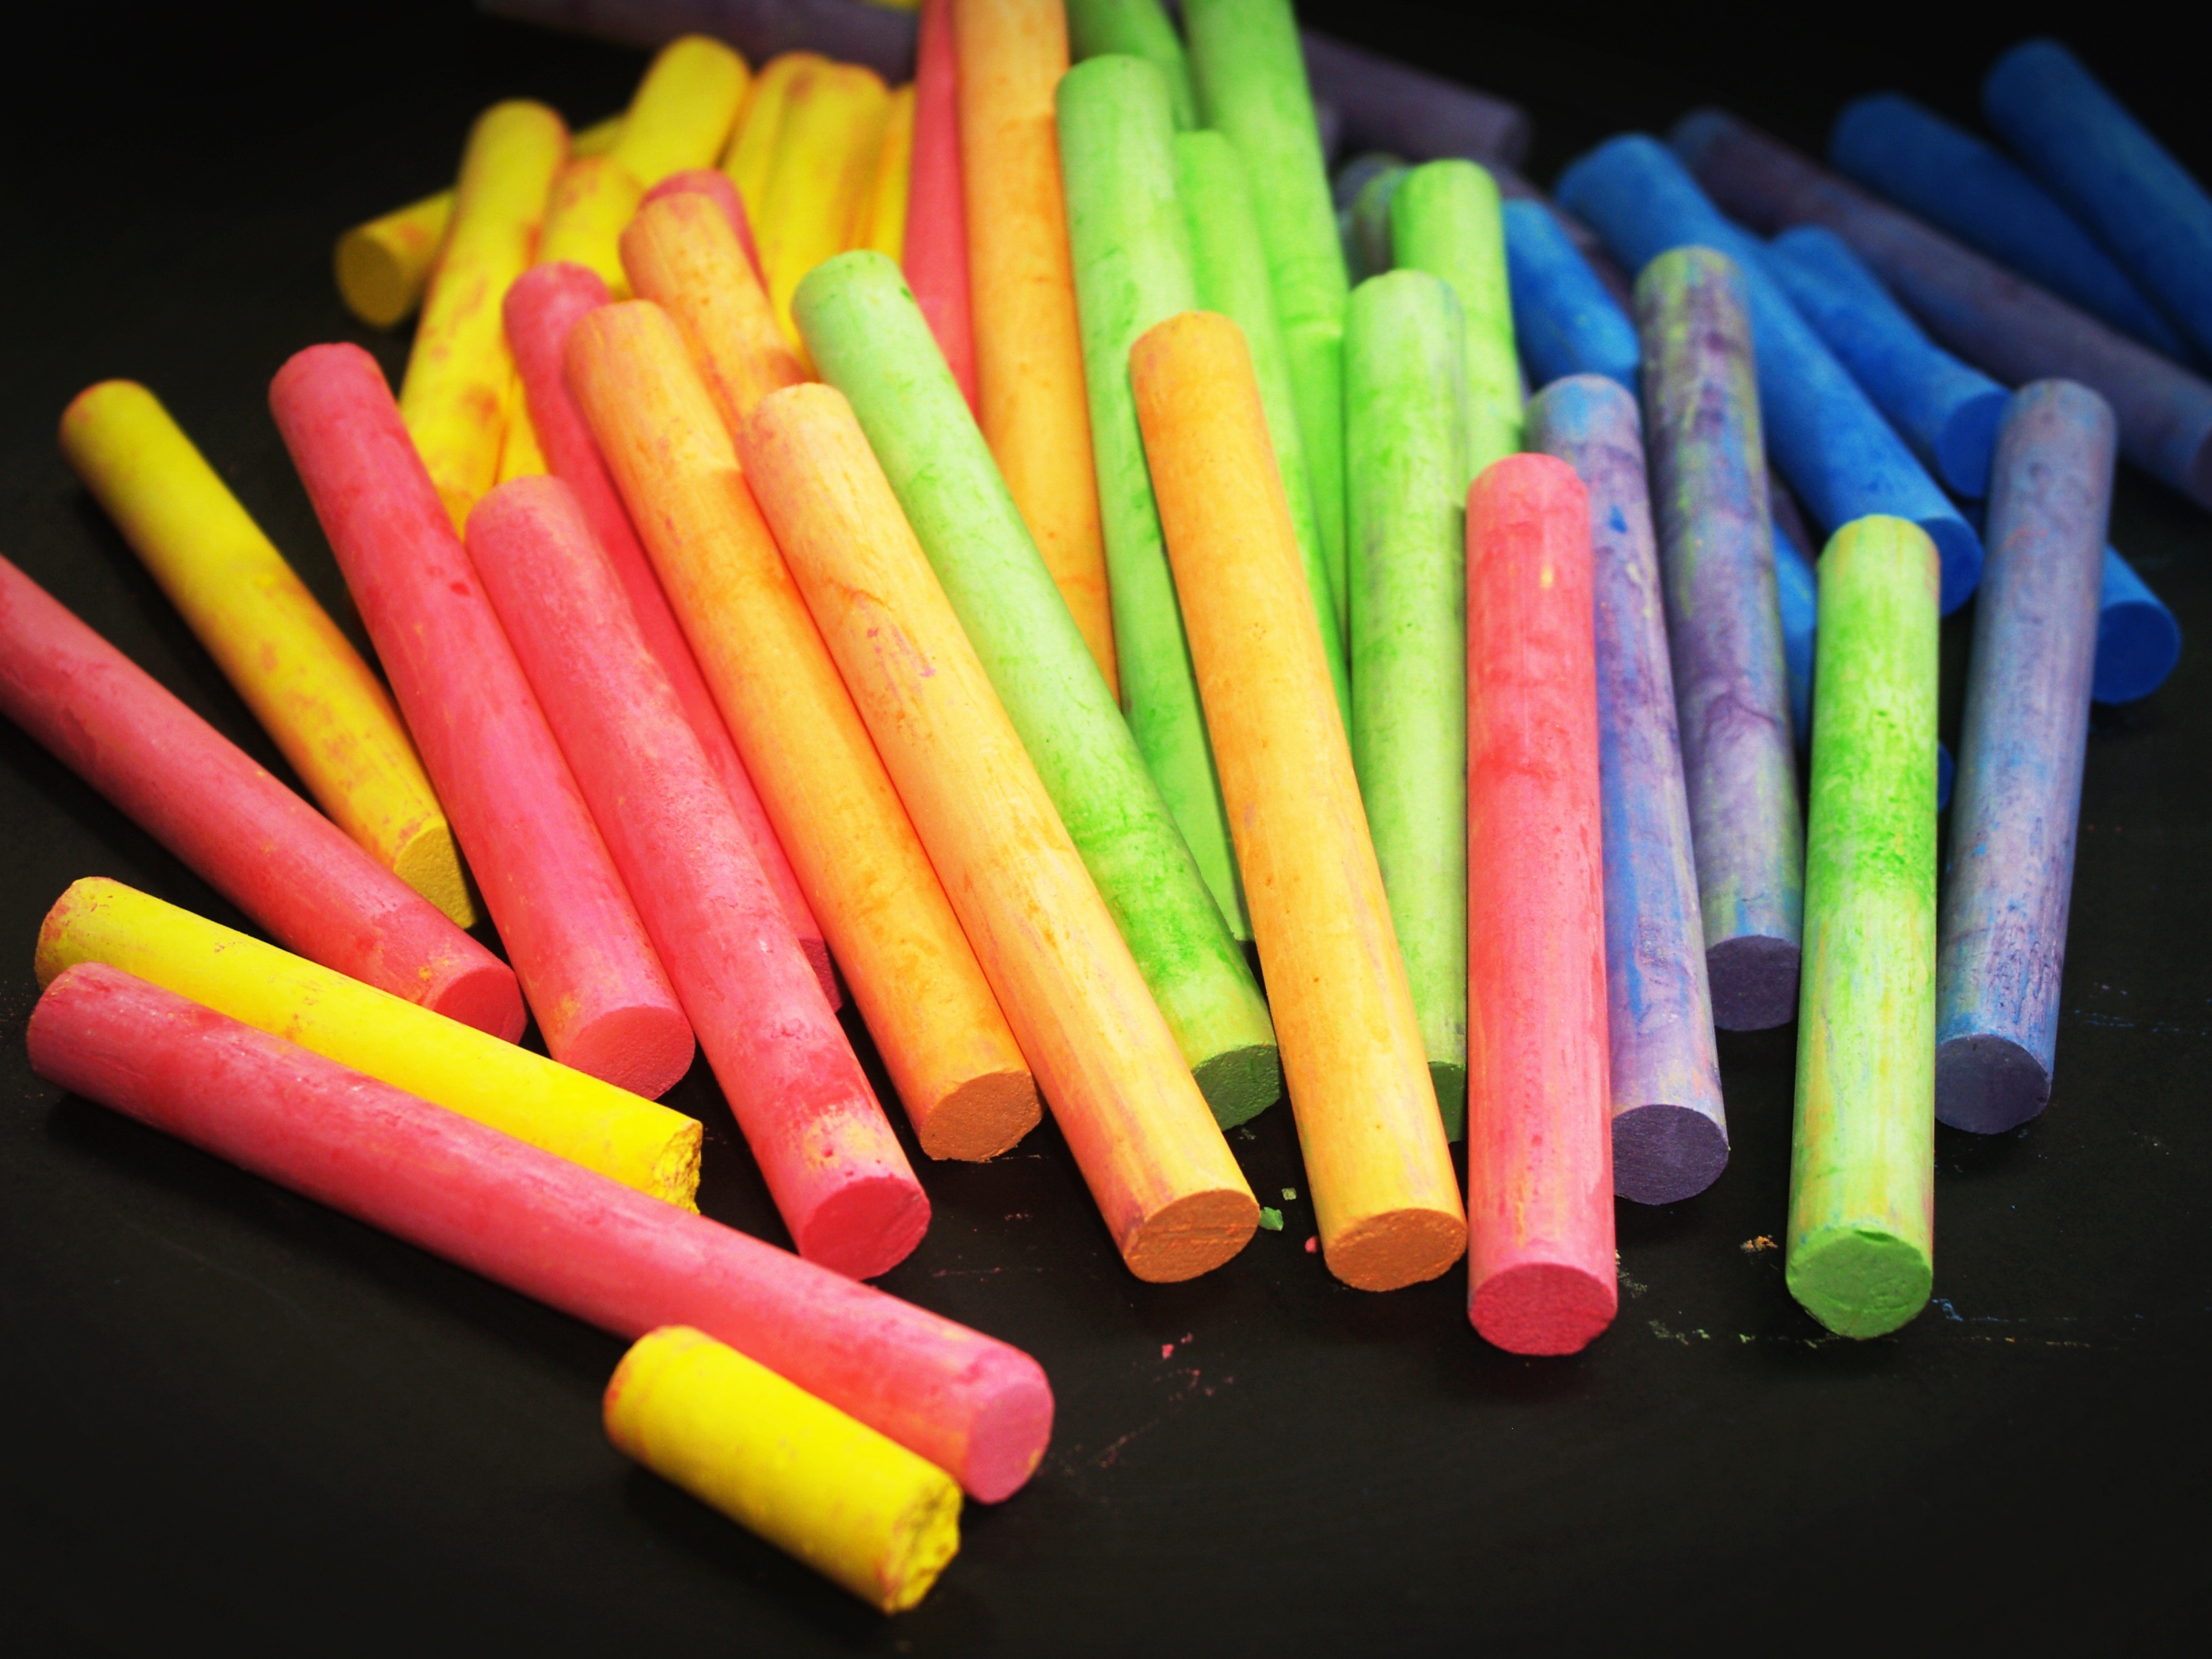
board, ground, leaf, orange, line, food, red, produce, color, blackboard, frame, student, paint, blue, yellow, pink, dessert, crayon, education, type, rainbow, background, drawing, chalk, school, first, teacher, silly, flavor